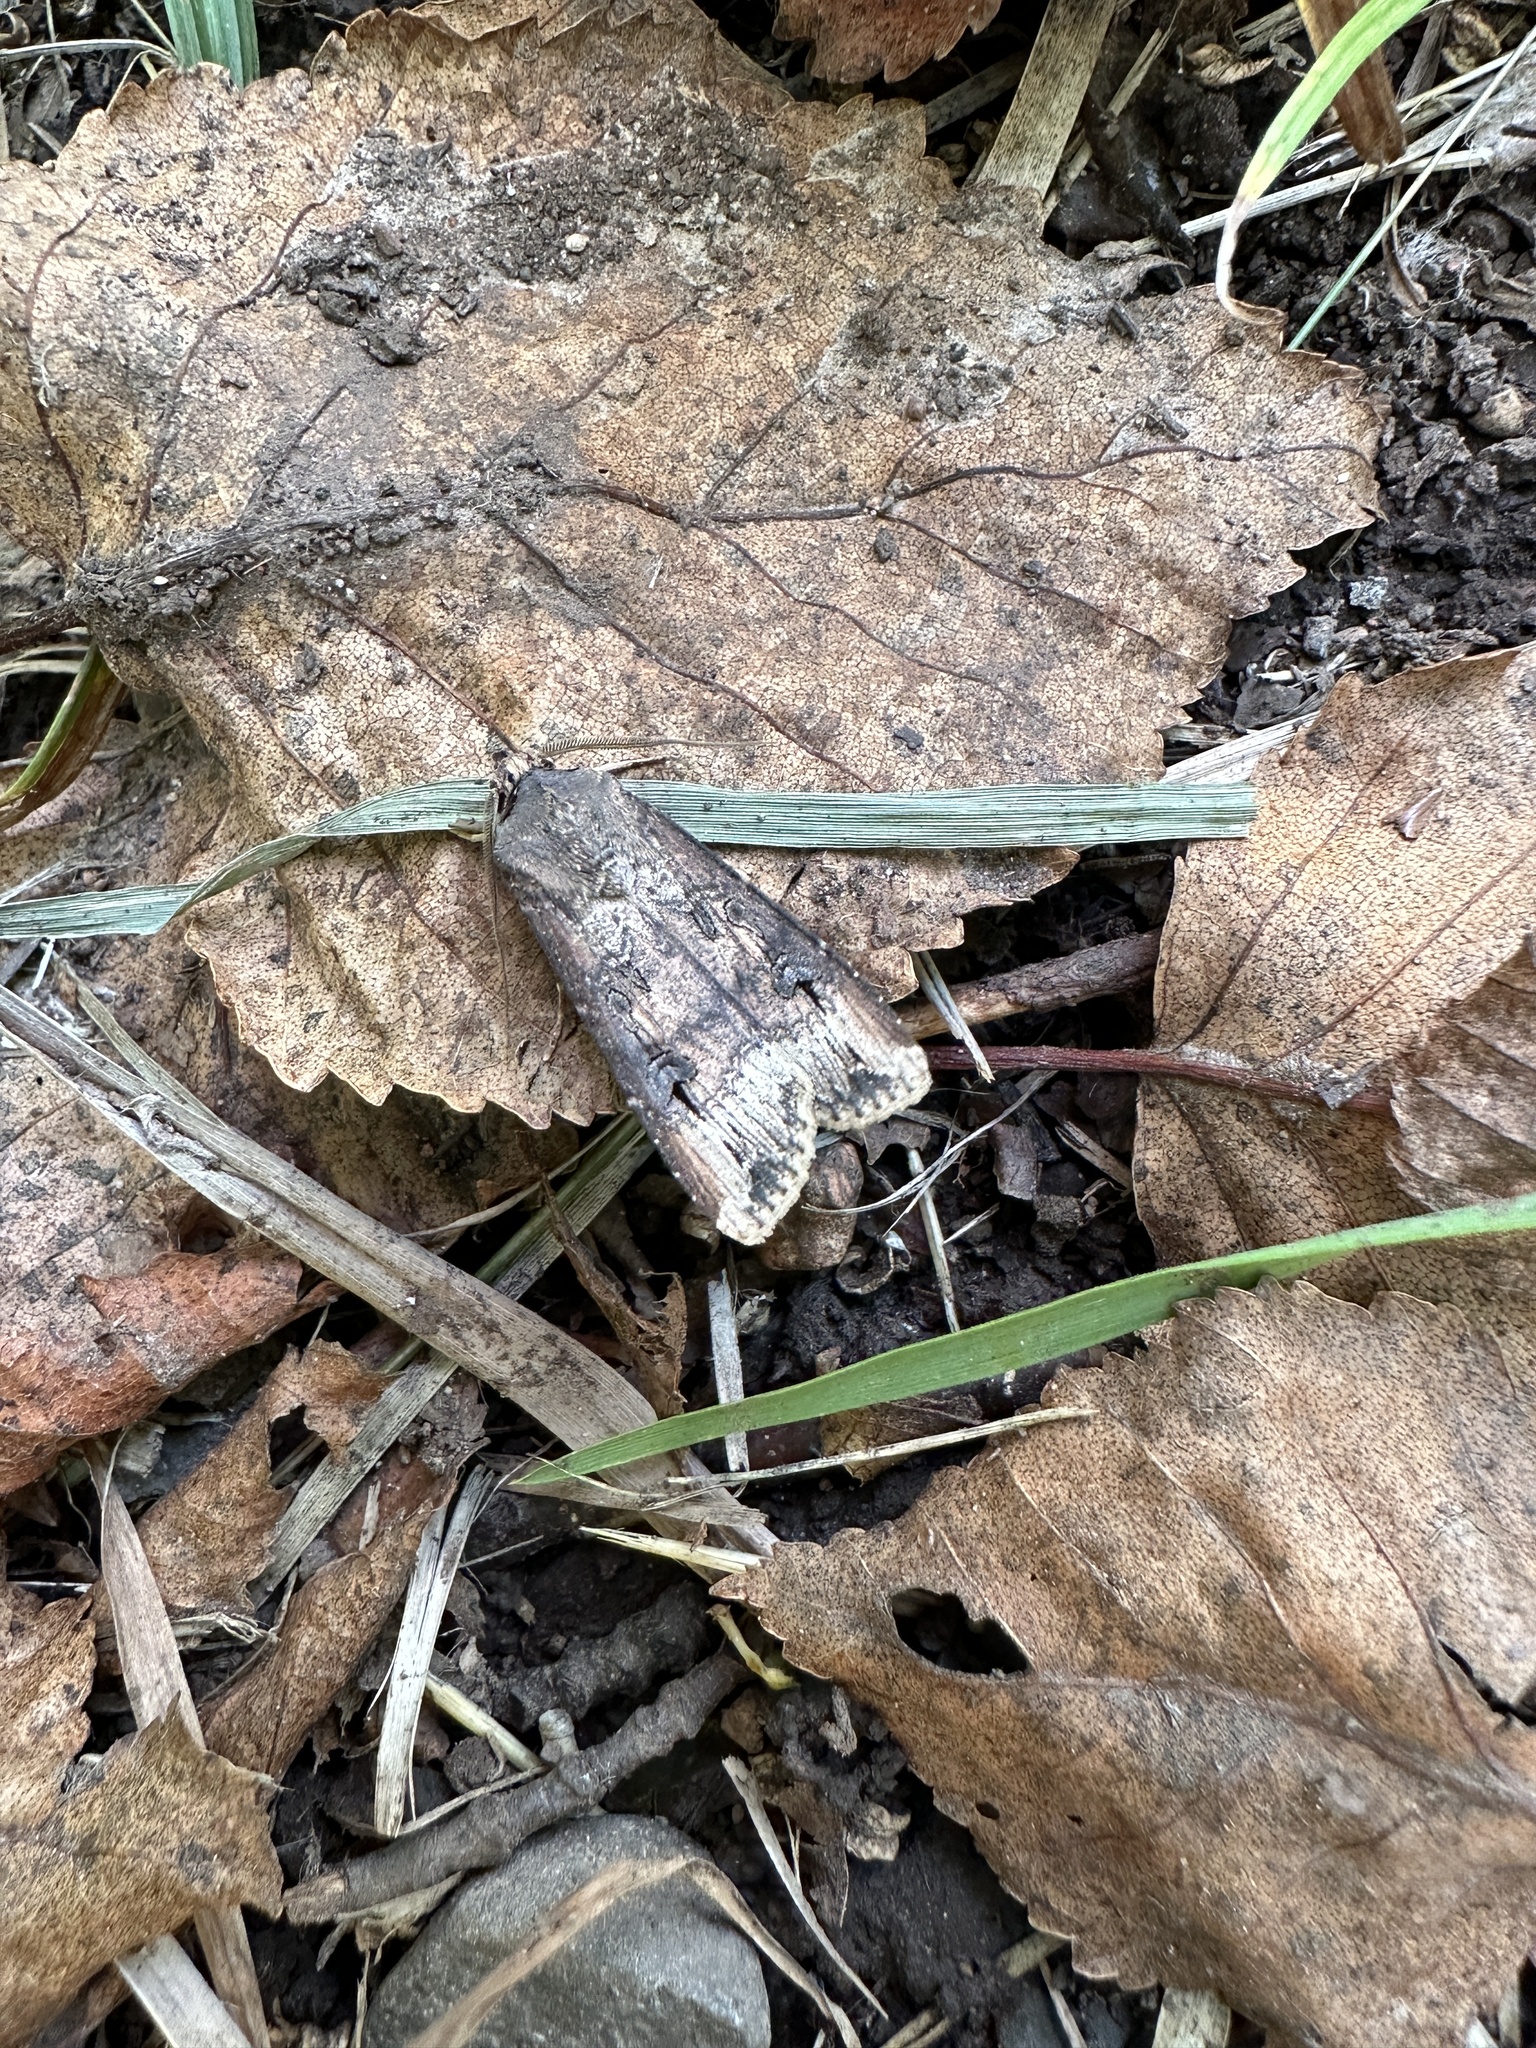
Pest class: cutworms